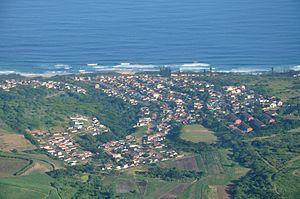
Tongaat est une ville sucrière de la province de KwaZulu-Natal, la province la plus peuplée d'Afrique du Sud, ancienne province zoulou. Elle est située sur les rives de la rivière Tongati, à environ 37 km au nord de Durban et 28 km au sud de KwaDukaza. Elle fait maintenant partie de la banlieue de Durban, et de la municipalité métropolitaine d'EThekwini. La ville abrite une importante communauté indienne.